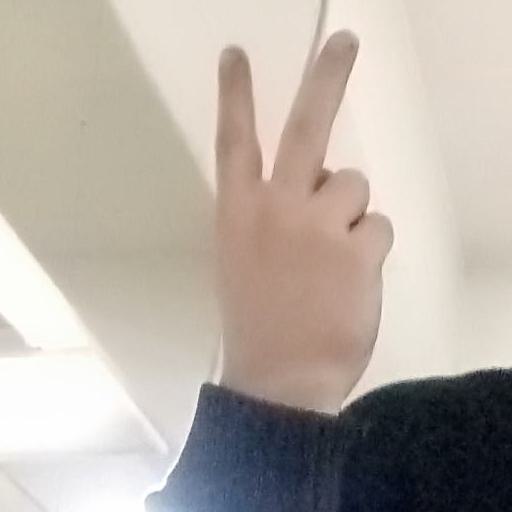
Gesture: peace_inverted